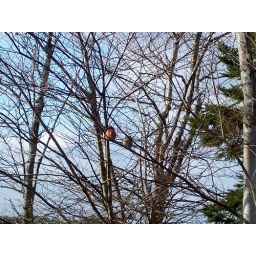
Male and female in tree